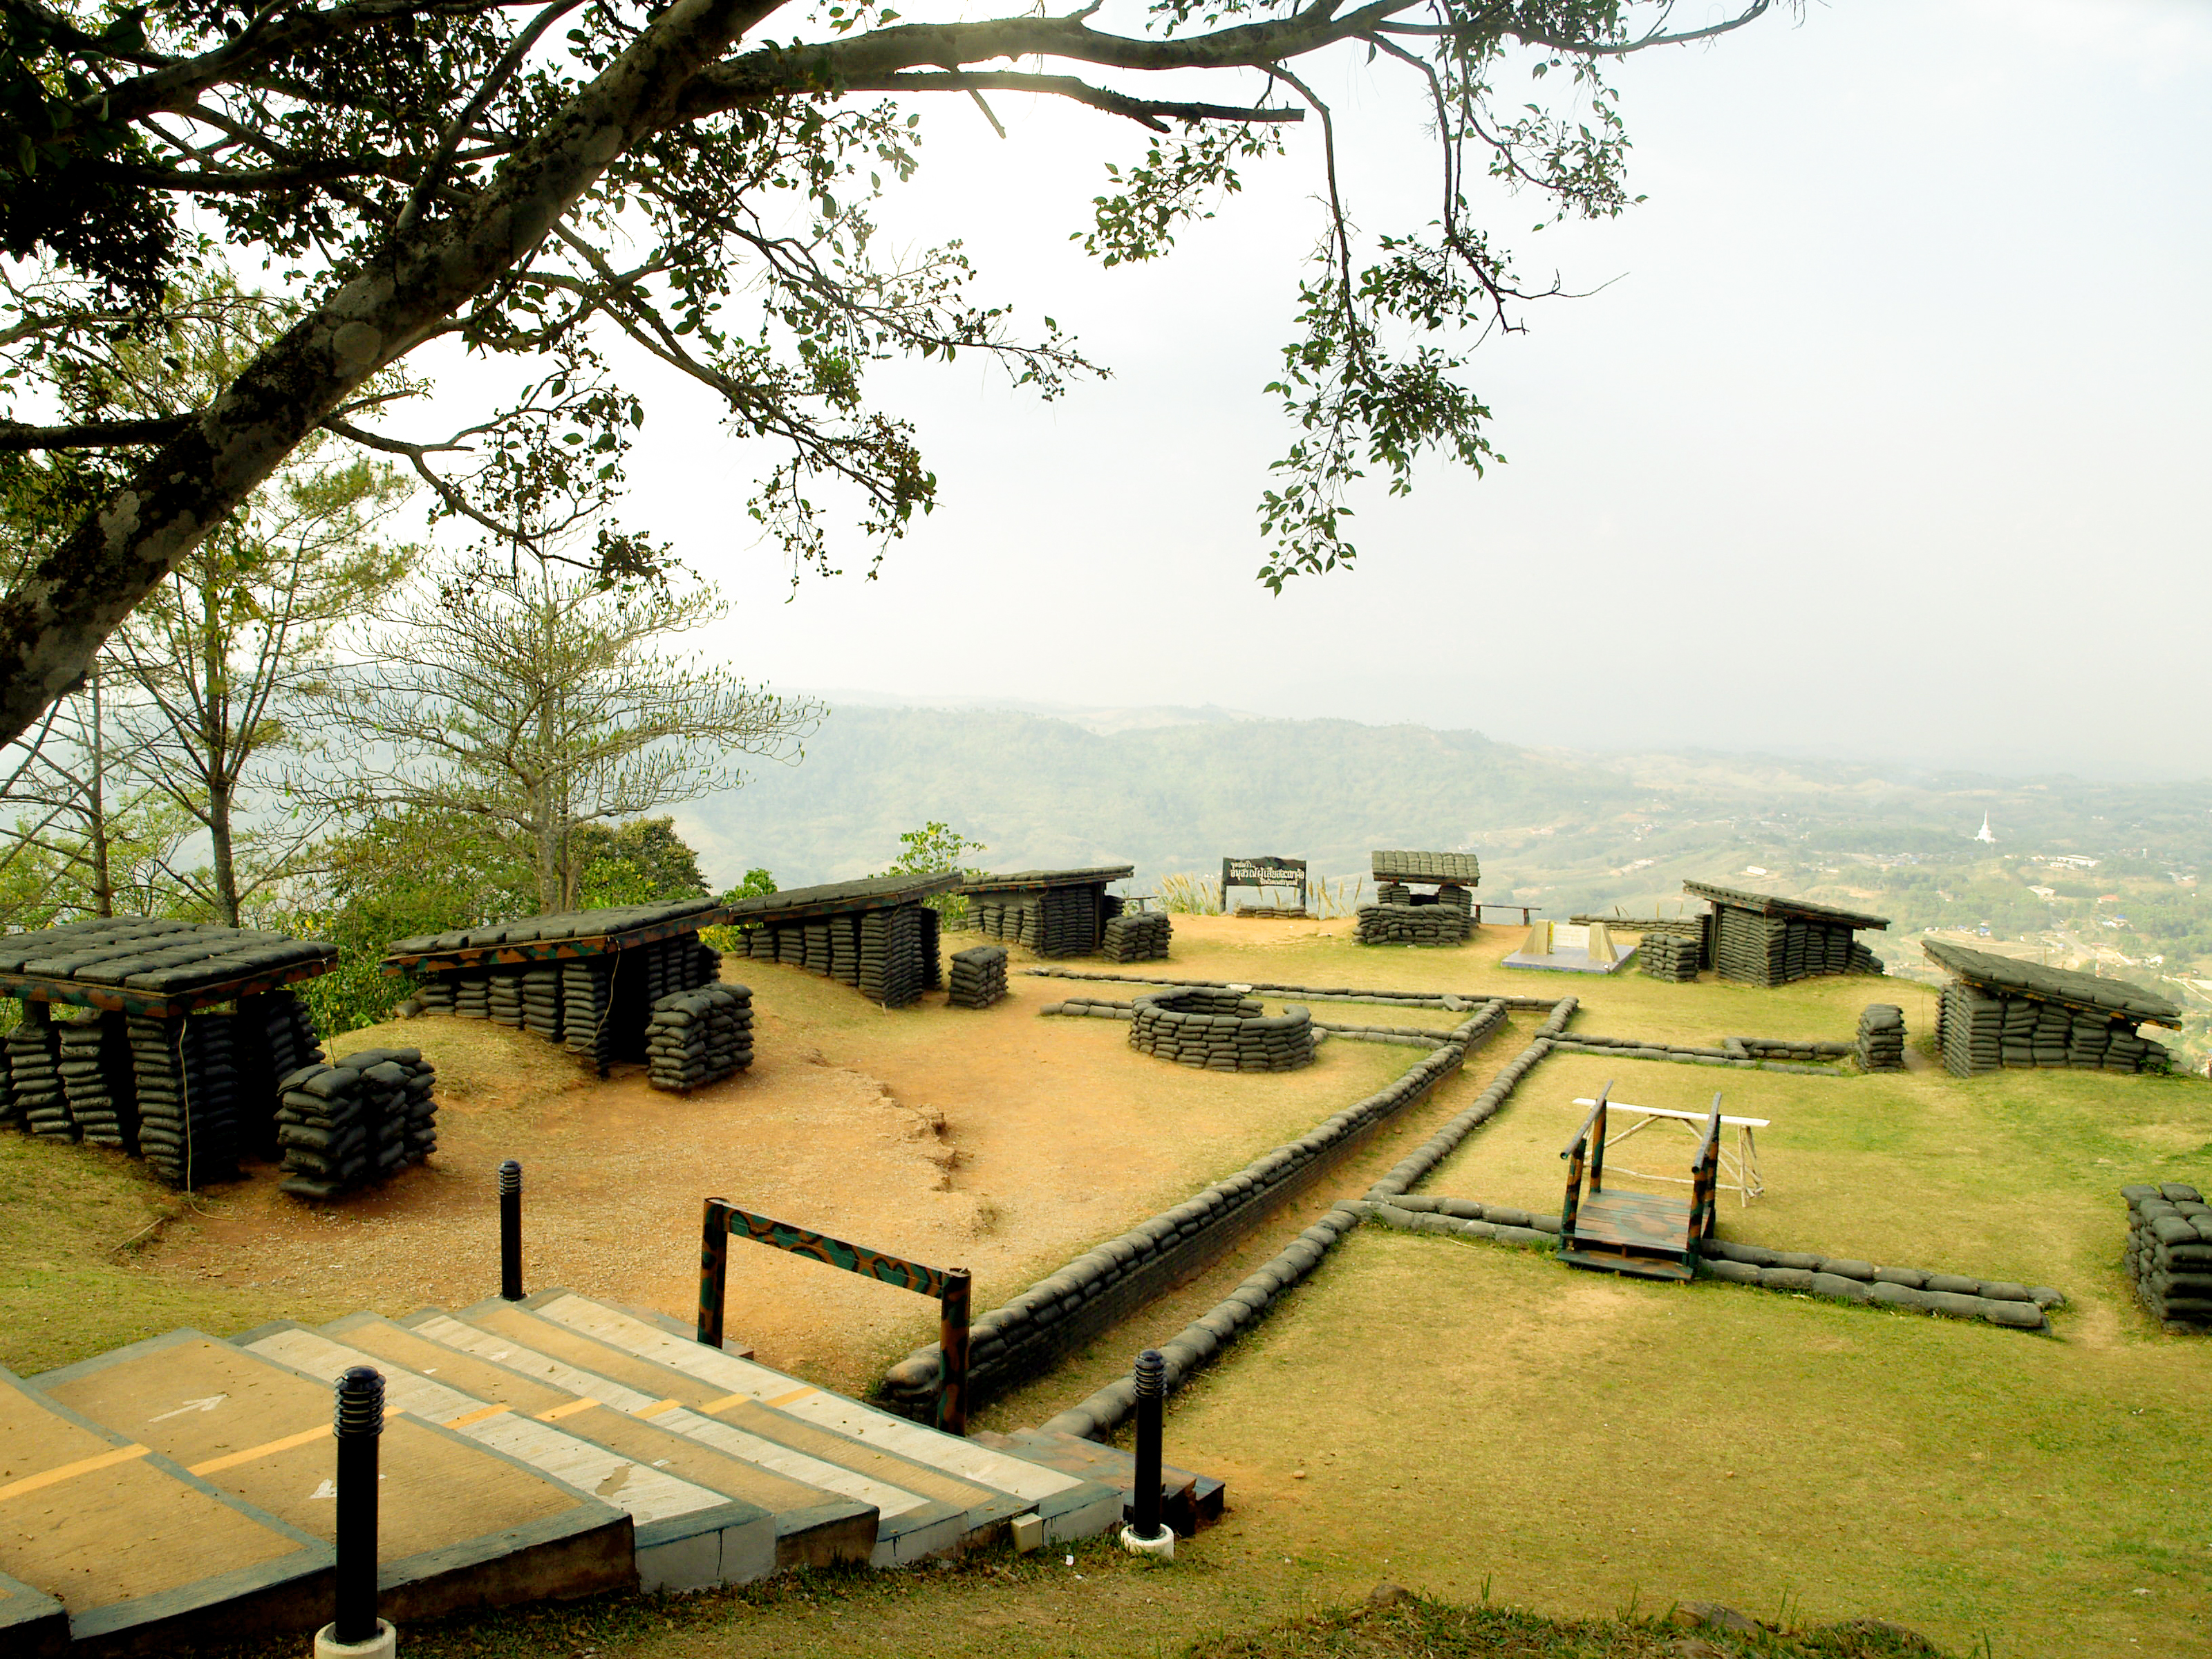
wall, nobody, mountain, military, landscape, war, old, outdoors, soldier, thailand, sandbag, protection, army, weapon, hill, bunker, battlefield, base, bag, defense, black, battle, world, peace, shelter, asia, building, cover, combat, property, tree, grass, sky, plant, leisure, recreation, village, land lot